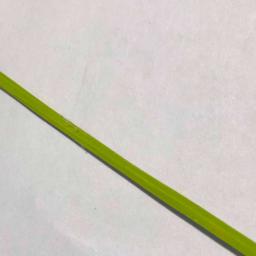
Label: Rice___Healthy